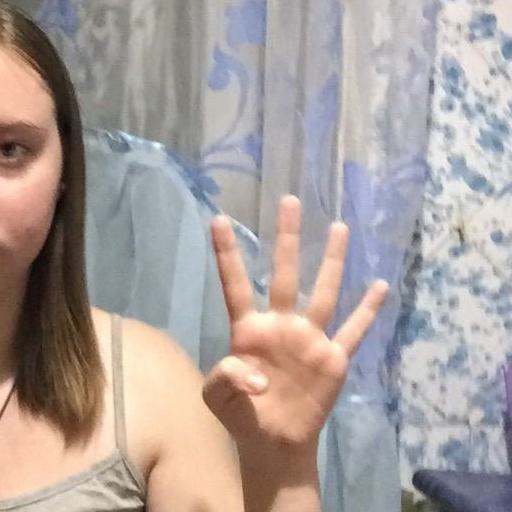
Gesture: four